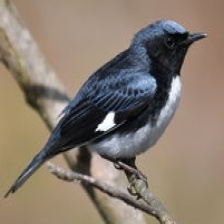
Species: BLACK THROATED WARBLER
Scientific name: SETOPHAGA CAERULESCENS